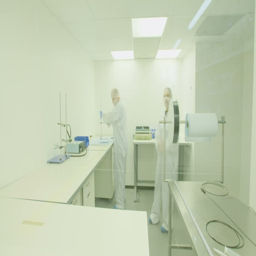
time lapse of workers in a clean room